Tan-y-Bwlch railway station

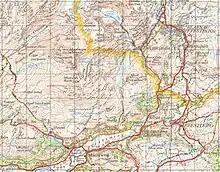
Extract from the 1962 OS one-inch map showing the section of line from Tan-y-Bwlch to Blaenau Ffestiniog

From 1863 until 1873, the only regular passing station for trains was at the former horse stage at Hafod y Llyn, located a few hundred yards down the route (southwest) from Tan-y-Bwlch. Hafod y Llyn opened for passengers on 6 January 1865 but was very difficult to access. It is just over 7 miles (11 km) from Porthmadog, and horses were changed there from 1836 to 1863, as well as at several other lineside stables. There is little to see of the location now, apart from a widening of the formation and a gate into the woods.